Angela Manalang-Gloria

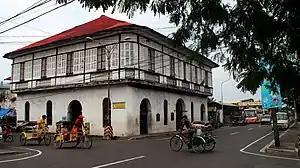
Pedicabs or pedal cabs crossing a street near Manalang Gloria Ancestral House formerly the Smith, Bell and Company House

On March 11, 1945, her husband Celedonio and her son Ruben were attacked by a Japanese patrol in Alitagtag, Batangas. Though her husband died, Ruben was able to survive, yet his trauma had been so severe that he could not bring himself to recount the attack. This event left Manalang-Gloria a young widow with three children to support, which forced her to abandon writing and enter the abaca business, which she successfully managed.